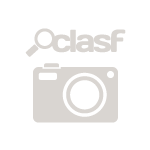
single cot with a mattress and storage